John Gerald Potter

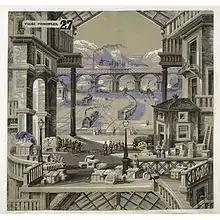
Wallpaper section from 1853 by Potters of Darwen

John Gerald Potter was the only son of Charles Potter (1802–1872) and his wife Grace Gordon, born at Dinting, Derbyshire in July 1829. He became a partner in Potter & Co., wallpaper manufacturers, in 1849.